Rowan Atkinson

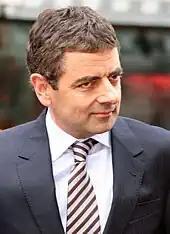
Rowan Atkinson at the "Mr. Bean's Holiday" premiere at Leicester Square in London (2007)

Atkinson met makeup artist Sunetra Sastry in the late 1980s when she was working for the BBC, and they married in February 1990. They had two children together, and lived in Apethorpe. His son Ben was an army officer in the Brigade of Gurkhas. In 2013, at the age of 58, Atkinson began a relationship with 32-year-old comedian Louise Ford after they met while performing in a play together. Ford ended her relationship with comedian James Acaster in order to be with Atkinson, who in turn separated from his wife in 2014 and divorced her in 2015. He has one child with Ford.